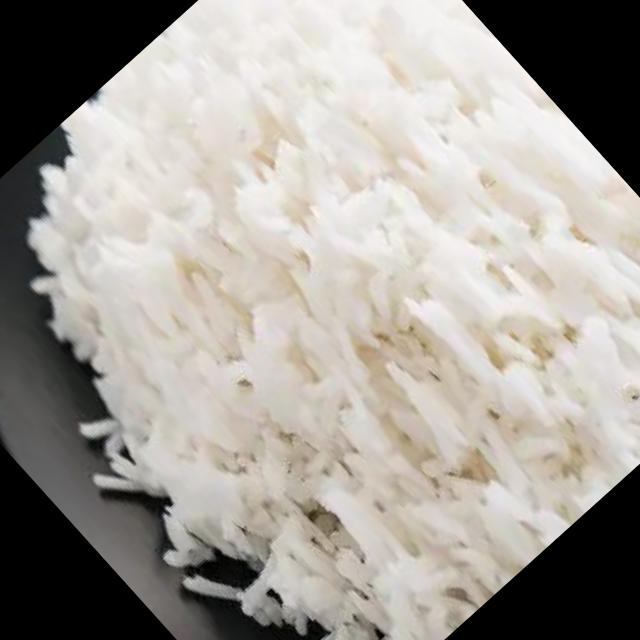
Dish: white_rice